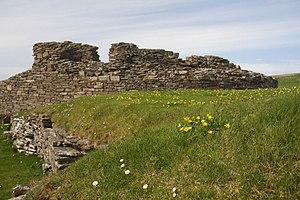
Le broch de Midhowe, anciennement appelé broch de Mid Howe, est une tour en pierres sèches construite vers la fin du Iᵉʳ millénaire av. J.-C., au cours de l'âge du fer britannique. Le broch est situé au sud-ouest sur l'île de Rousay, dans l'archipel des Orcades, en Écosse. Des habitations sont construites autour du broch dans la première moitié du Iᵉʳ millénaire apr. J.-C.